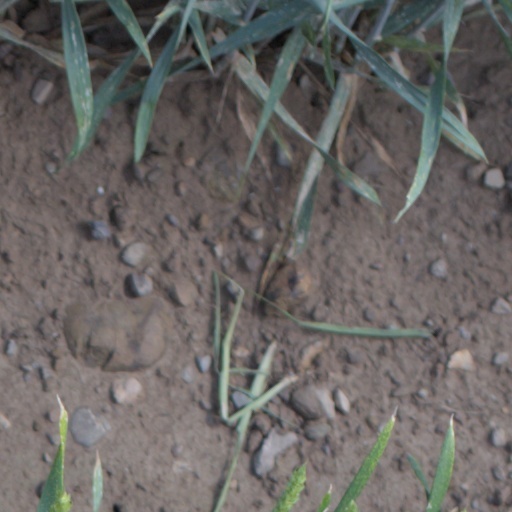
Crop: wheat